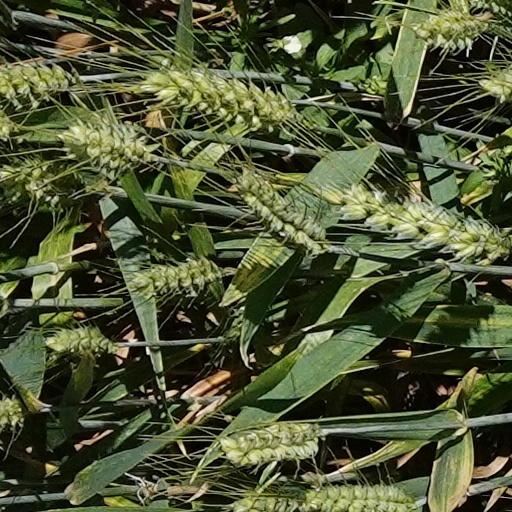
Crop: wheat